Great Lakes Patrol

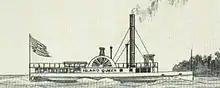
"The steamship SS Island Queen."

While Coe was gaining access to the "Michigan", Captain Beall was preparing to take over the ferry "Philo Parsons". The ferry cruised between American and Canadian ports on Lake Erie. Beall separated his men into small groups who boarded the "Philo Parsons" as passengers in Canada. When all of the volunteers were aboard, Captain Beall waited until after the ship had left Kellys Island, Ohio to take over the ship. He accomplished this without bloodshed. Beall allowed the passengers to leave, including several recently discharged men from the 130th Ohio Infantry. A little later, as the rebels were sailing to meet with Captain Coe and the "Michigan", a steamer named "Island Queen" came alongside the "Philo Parsons". A sailor tied the two vessels together. When the rebels realized this, they attacked the "Island Queen", and a brief gunfight erupted between Beall's men and the steamer's crew. One man was wounded in what was the northernmost naval skirmish of the war. The rebels tried to sail the ship with the "Philo Parsons" on to Sandusky. But, at a position three miles off Middle Hull Island, Captain Beall ordered the "Island Queen" to be run aground on a reef and burned.